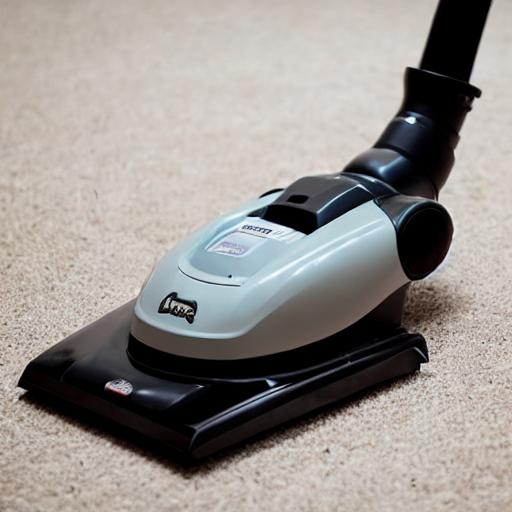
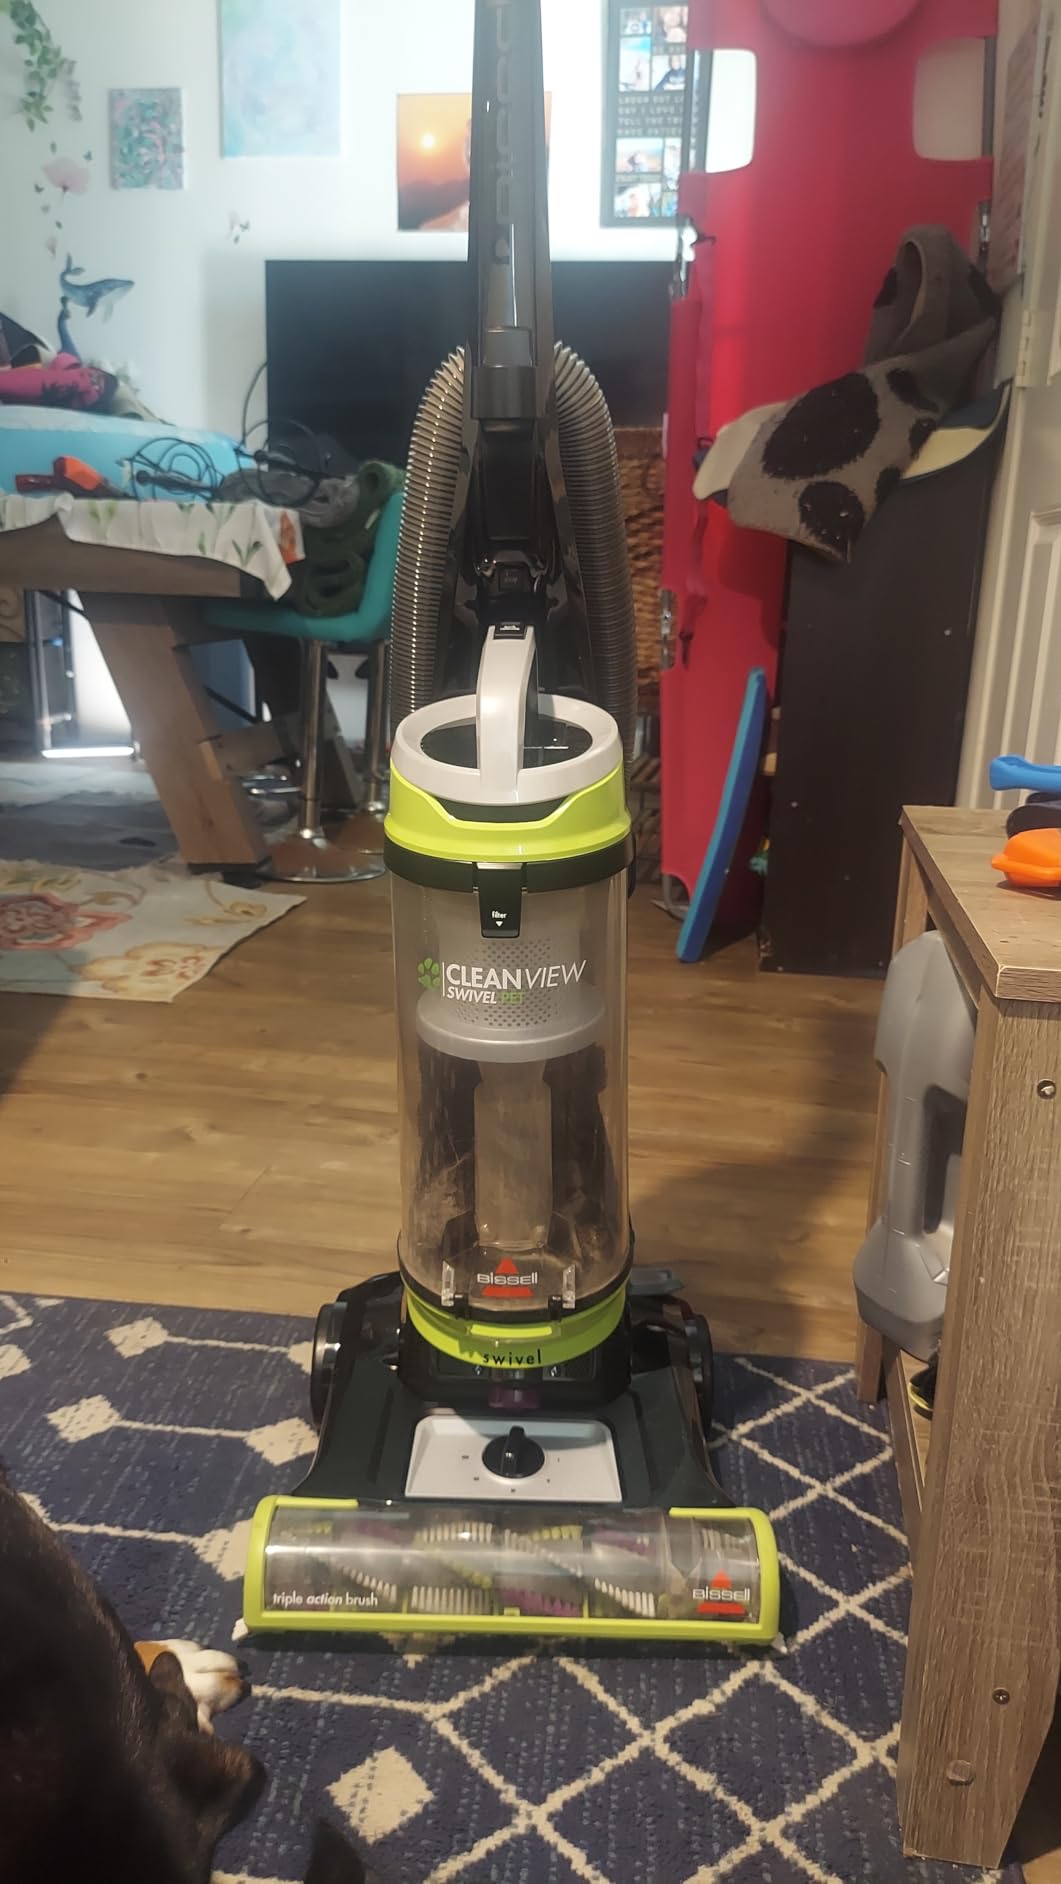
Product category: items_vacuum
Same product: no